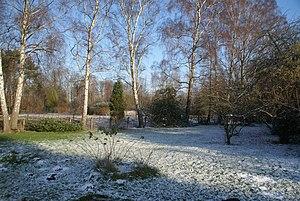
Hambourg (Lokstedt), Allemagne: Un paysage d'hiver à la vallée de l' Alte Kollau à Hagendeel